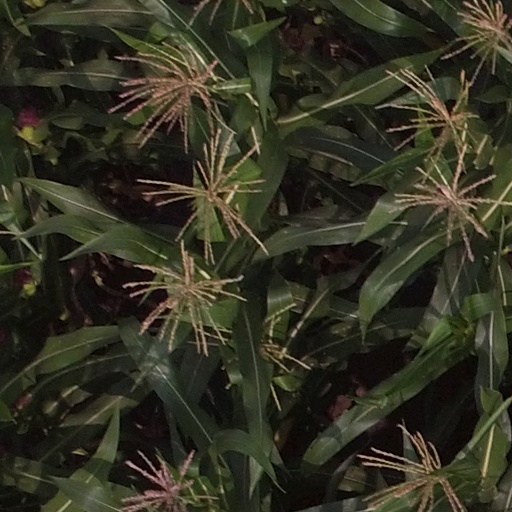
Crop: maize; corn